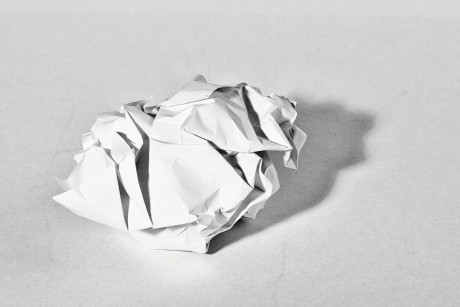
Waste category: paper